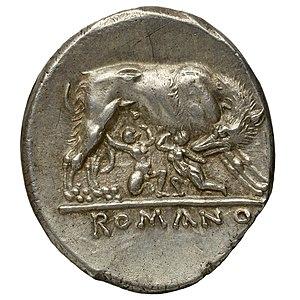
L'histoire légendaire des fondateurs de Rome, Romulus et Rémus, fait partie de la mythologie romaine. L'épisode le plus connu de la légende constitue le moment où les jumeaux nouveau-nés sont abandonnés et sont recueillis par une louve qui les allaite. Le meurtre de Remus par son frère et d'autres récits de leur histoire ont inspiré les artistes de tous les temps. Depuis l’Antiquité, l'image des jumeaux allaités par une louve est un symbole de la ville de Rome et de son peuple.